Charles Bowser

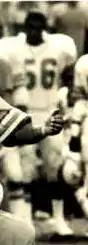
Bowser (56) playing for the Dolphins in 1985

Charles Bowser (born October 2, 1959) is an American former professional football linebacker who played four seasons with the Miami Dolphins of the National Football League (NFL). He played college football for the Duke Blue Devils.